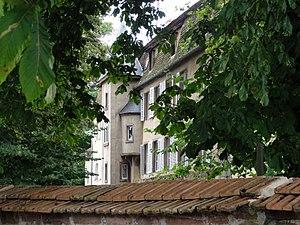
Alsace, Bas-Rhin, Stotzheim, Château de Grünstein (XIIIe-XVe-XIXe), 21 rue du Bas-Village. This building is inscrit au titre des Monuments Historiques. It is indexed in the Base Mérimée, a database of architectural heritage maintained by the French Ministry of Culture,
Stotzheim est une commune française située dans le département du Bas-Rhin, en région Grand Est.
Cet article recense une partie des monuments historiques du Bas-Rhin, en France.
Le château de Grünstein est un monument historique situé à Stotzheim, dans le département français du Bas-Rhin.